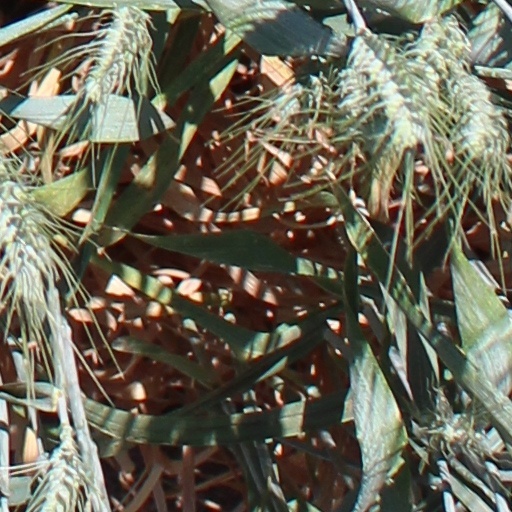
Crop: wheat